International Federation of Vexillological Associations

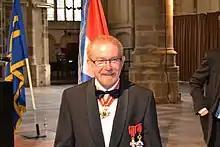
Michel R. Lupant, former president of FIAV.

International Federation of Vexillological Associations; IFoVA (FIAV) is an international federation of 53 regional, national, and multinational associations and institutions across the globe that study vexillology, which FIAV defines in its constitution as "the creation and development of a body of knowledge about flags of all types, their forms and functions, and of scientific theories and principles based on that knowledge."